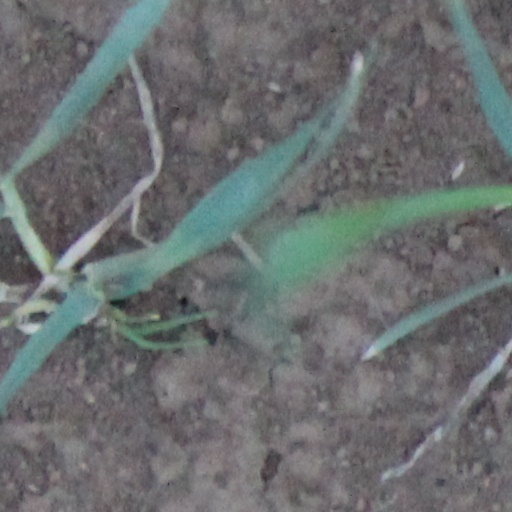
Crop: wheat